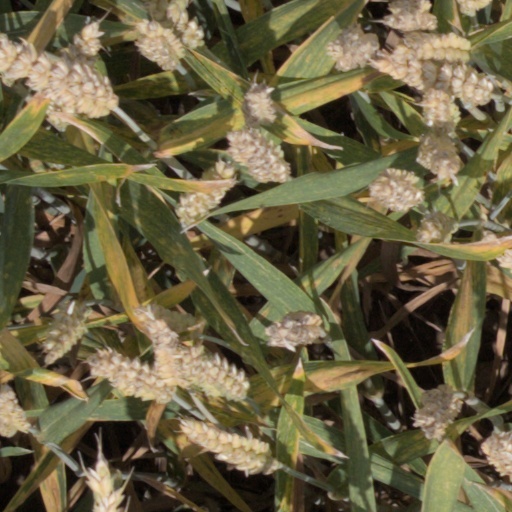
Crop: wheat